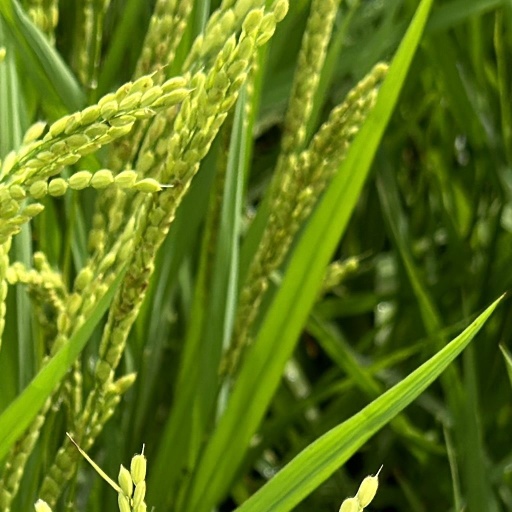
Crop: rice